North Shore Beach and Yacht Club

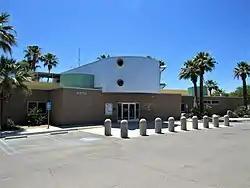
North Shore Beach and Yacht Club in 2018

The North Shore Beach and Yacht Club is an Albert Frey-designed building in North Shore, California. It opened in 1959 as part of a $2 million development along the northeastern shore of the Salton Sea which would become California's largest marina. The property was listed on the National Register of Historic Places in 2015. Ever-increasing salinity from agricultural runoff from both the Coachella Valley and Imperial County combined with fluctuating water levels culminated in a major flood in 1981, destroying the club's jetty and making it impossible for boats to dock at the club; it would be completely closed by 1984. However, the club remained in use by the community into the early 1990s.